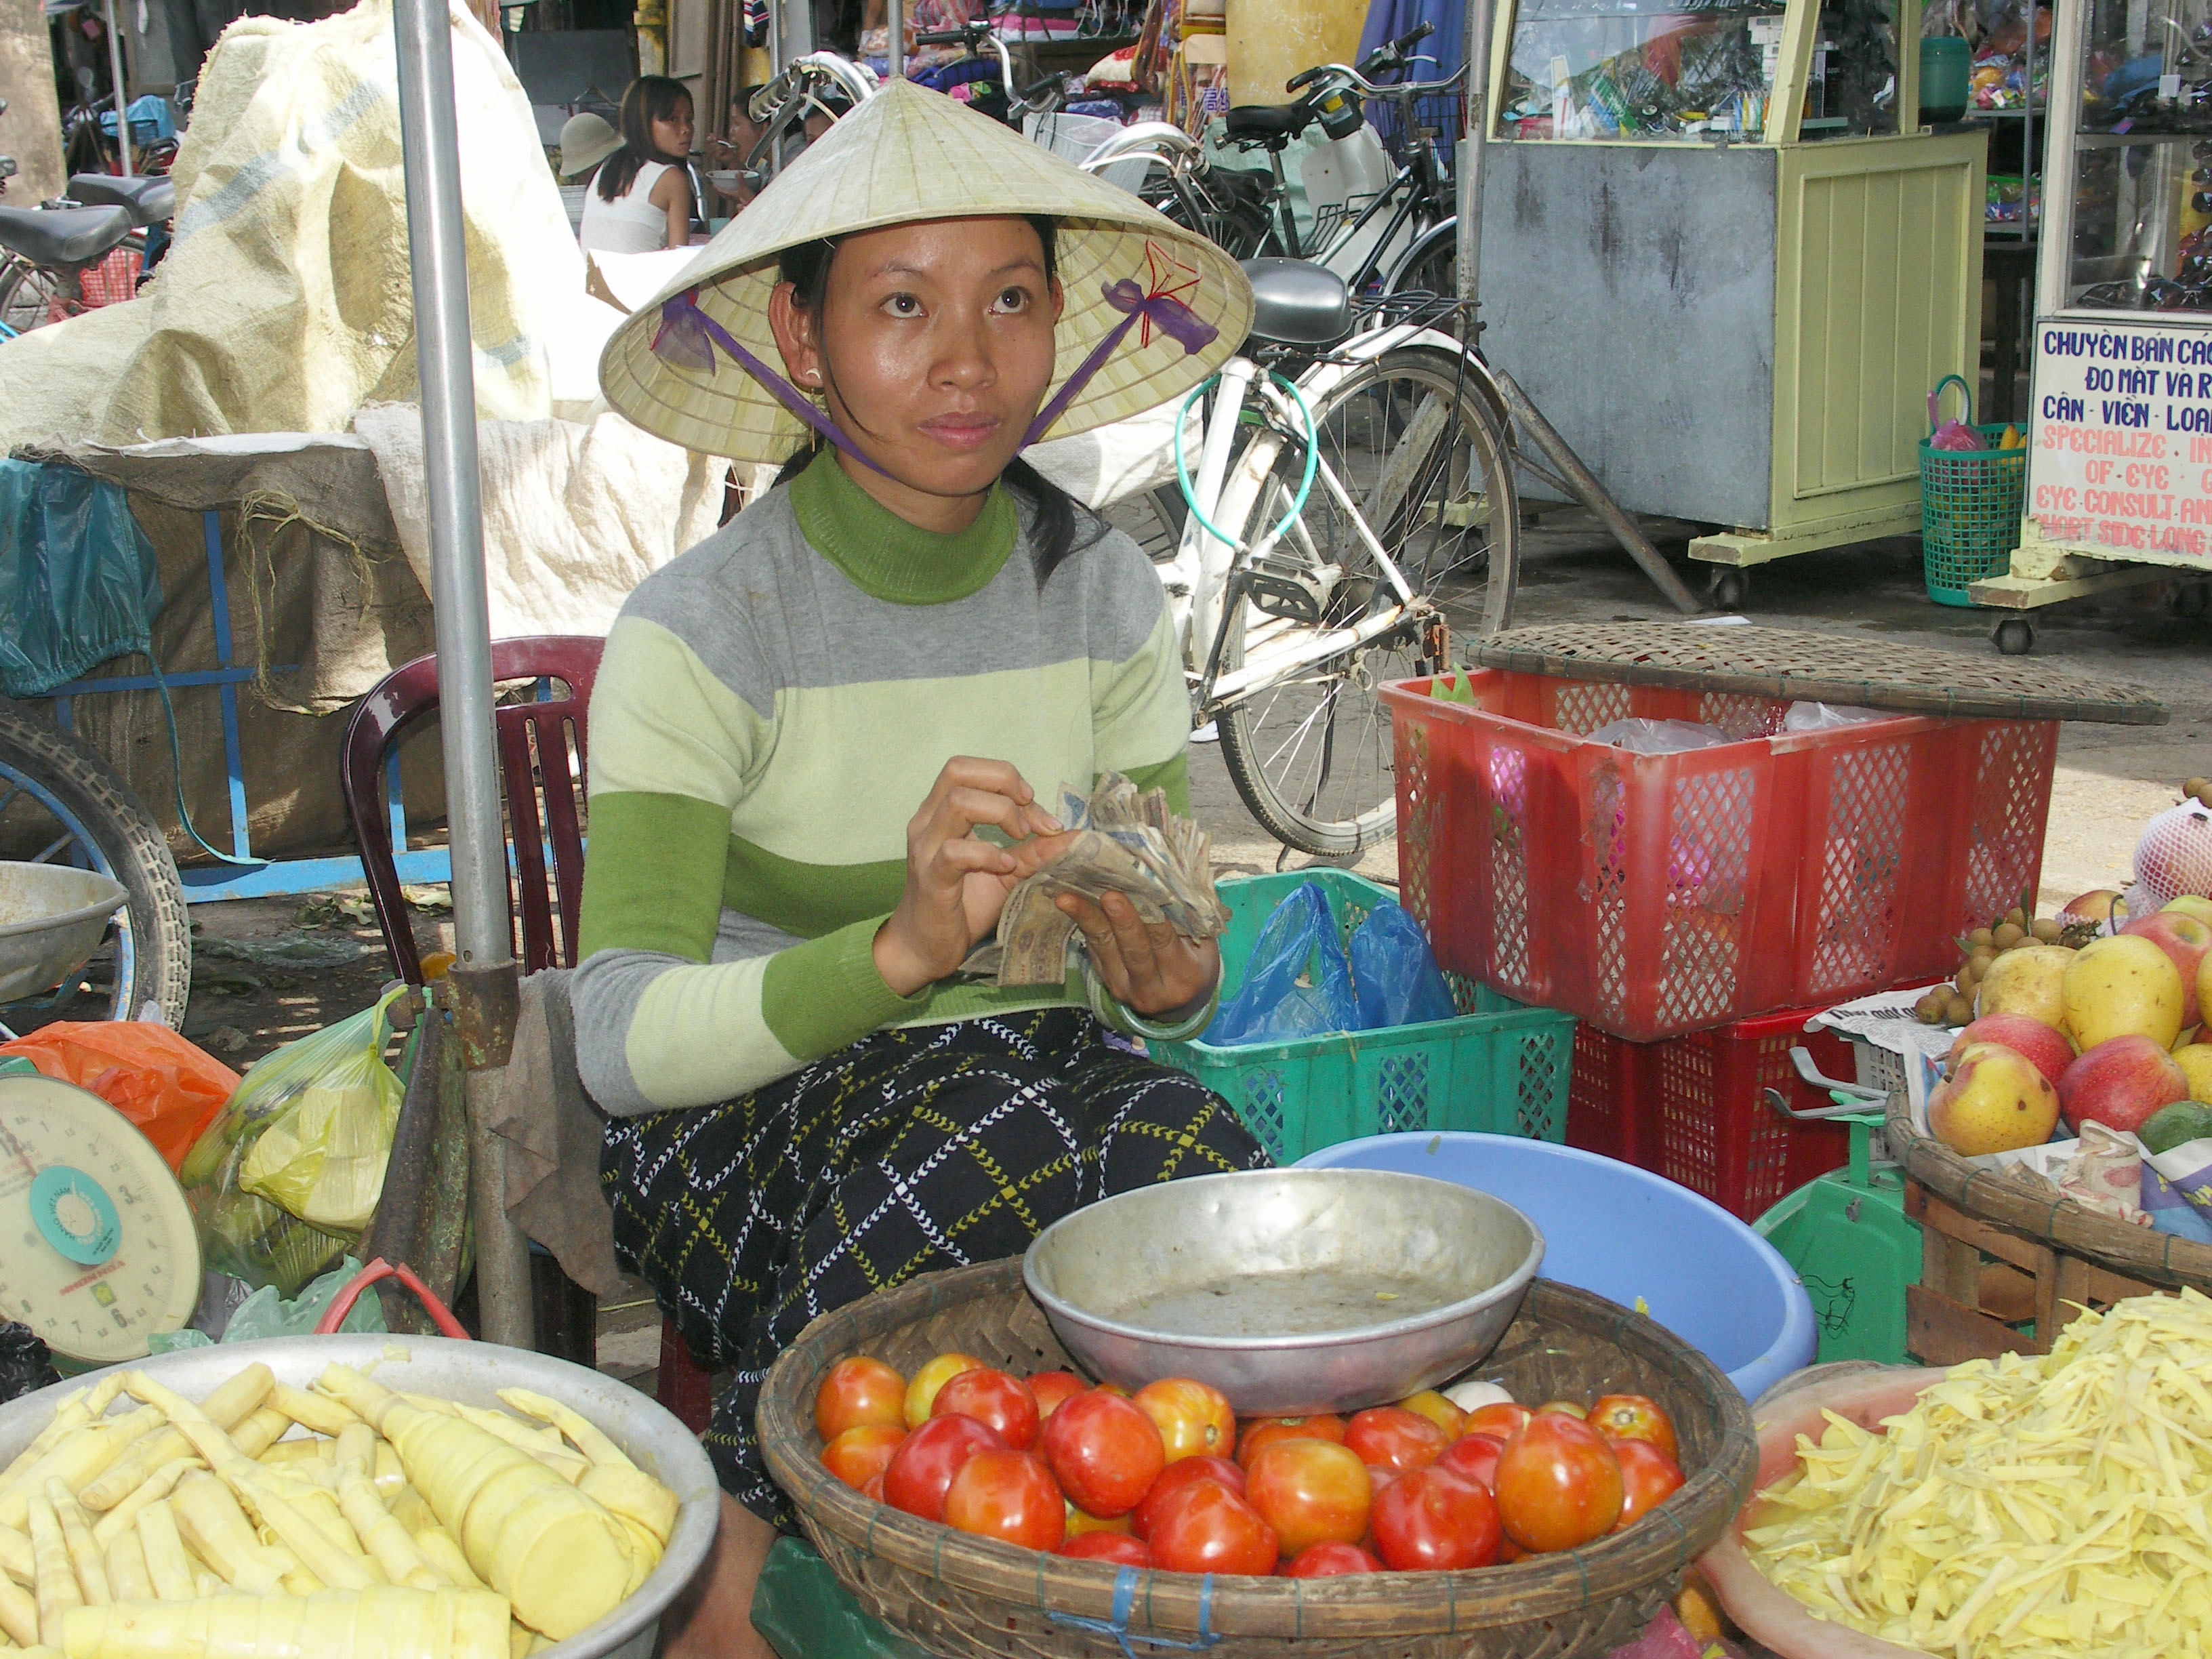
woman, city, dish, food, vendor, produce, bazaar, market, marketplace, public space, vegetables, street food, vietnam, human settlement